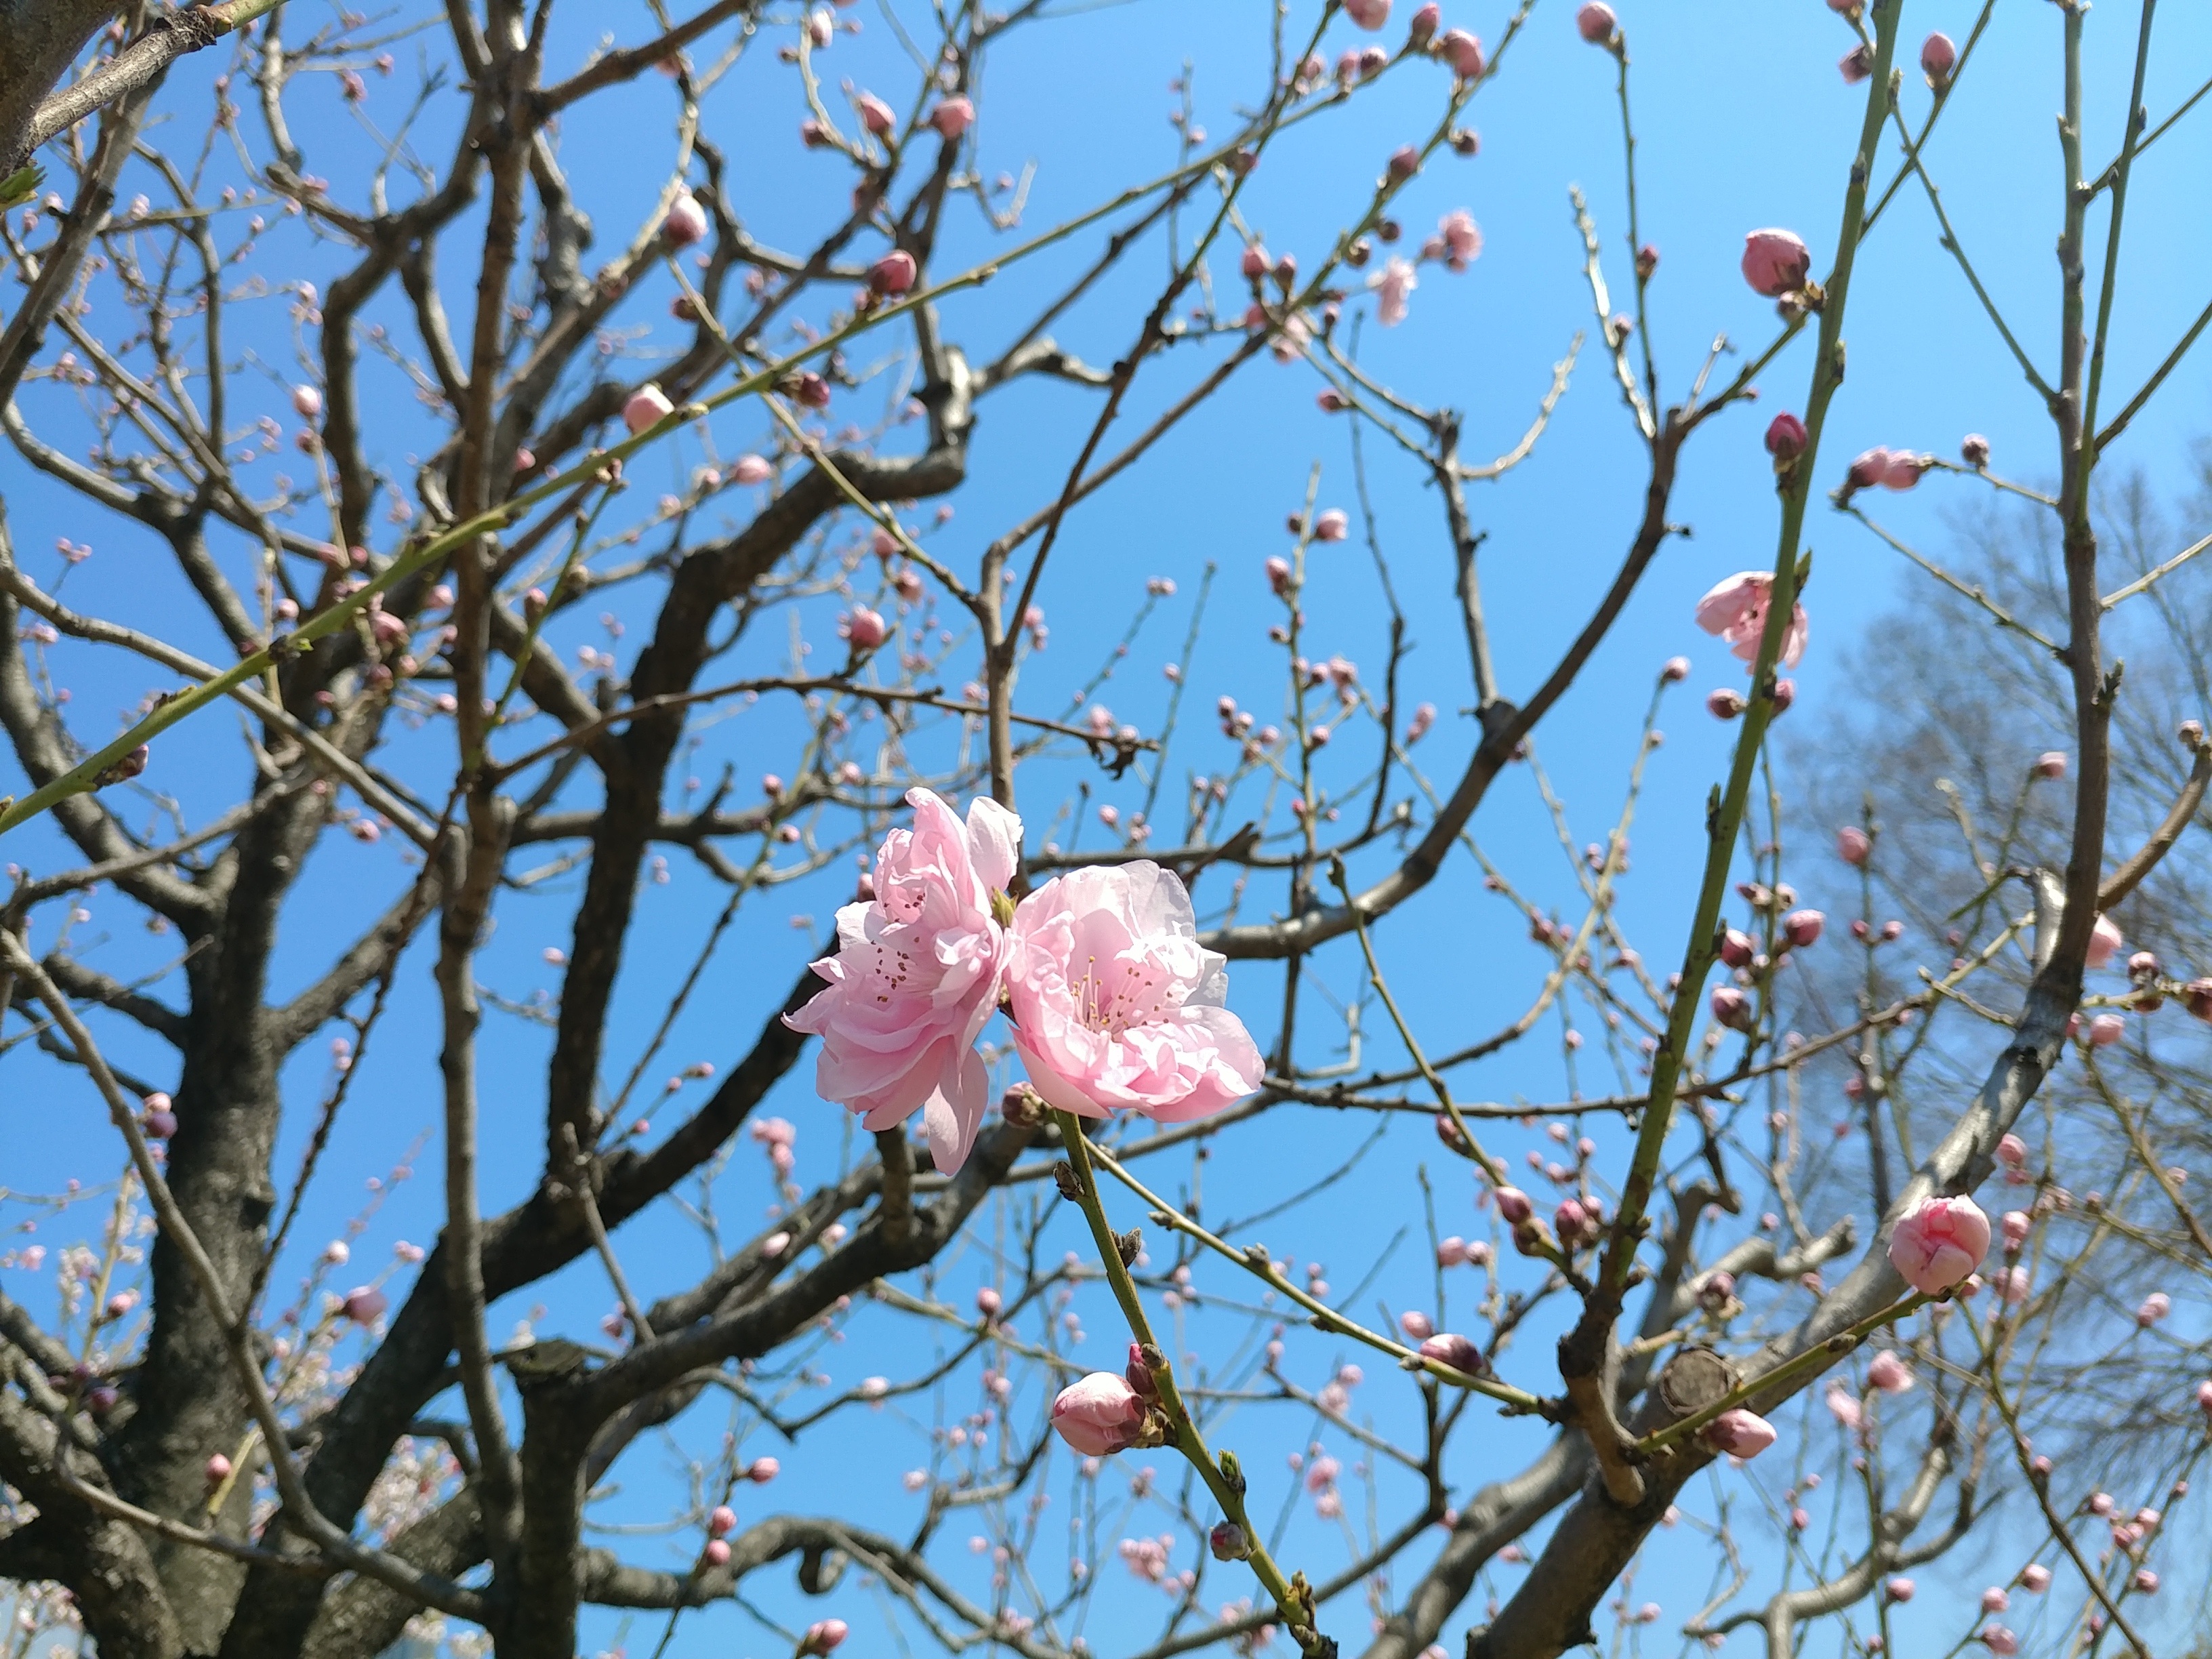
tree, branch, blossom, plant, flower, spring, produce, pink, flora, cherry blossom, flowers, skyblue, flowering plant, cherry flowers, land plant